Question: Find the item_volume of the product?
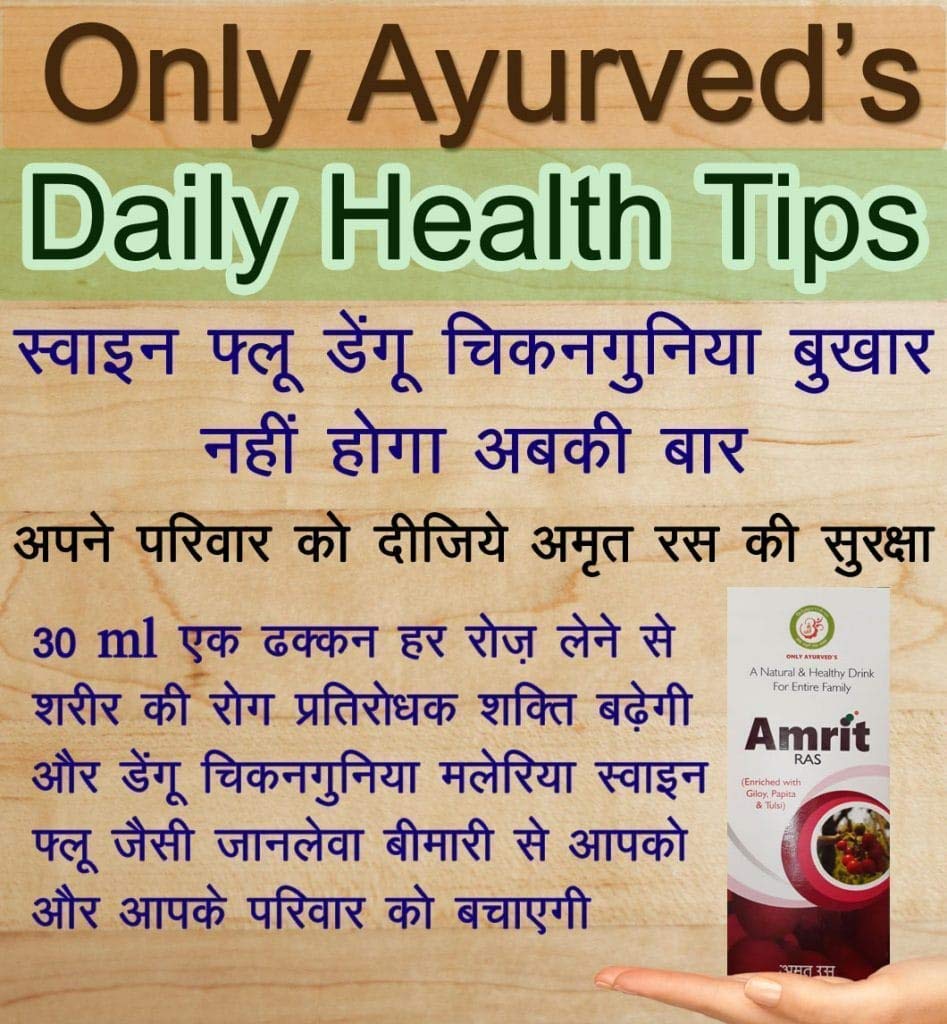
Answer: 30.0 millilitre